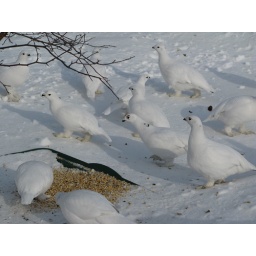
having supper...the ones with the touch of red above their eyes are male